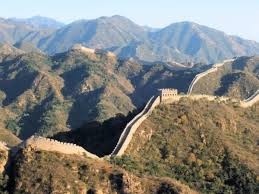
Landmark: Great Wall of China